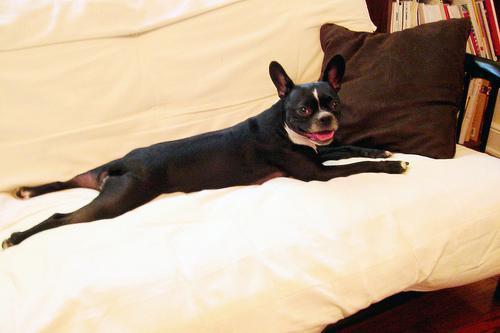
Boston_bull